Persistent poverty county

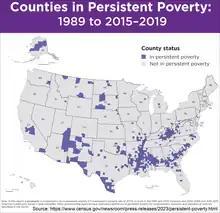
A map of the United States highlighting counties defined as "persistent poverty counties."

A persistent poverty county is a classification for counties in the United States that have had a relatively high rate of poverty over a long period.